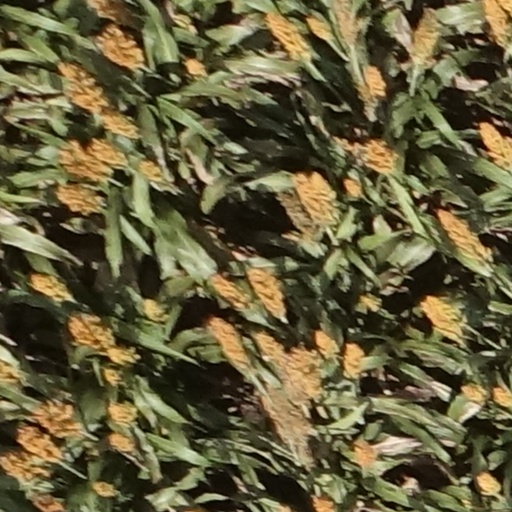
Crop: sorghum